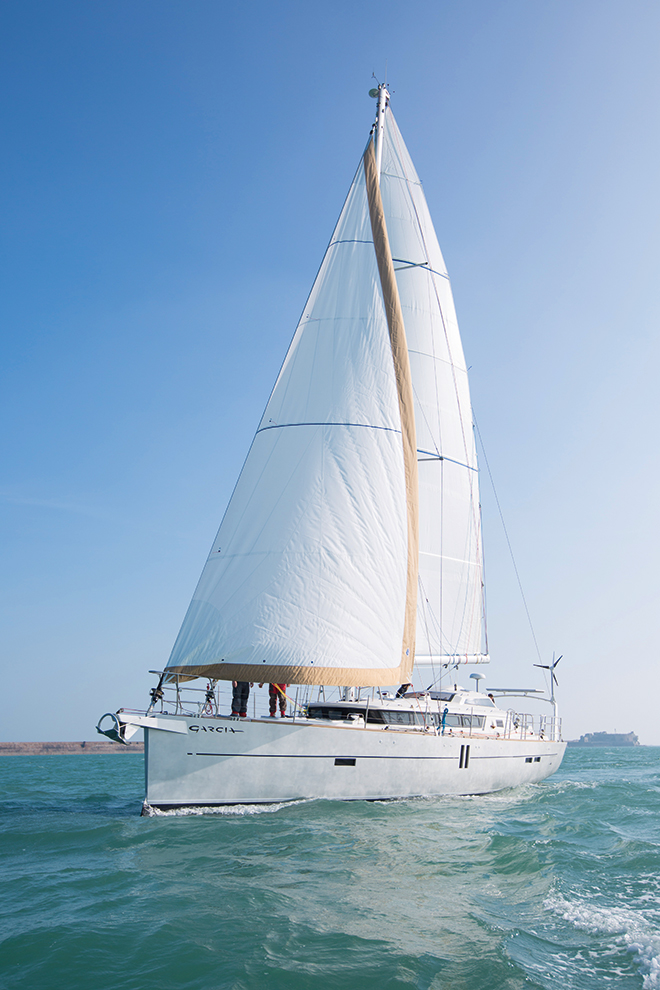
Vehicle type: Ships